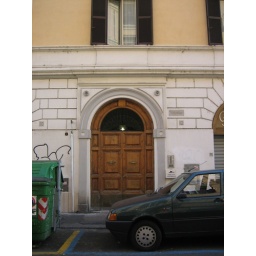
the door to the house that my dad lived in in roma with remo, a while ago